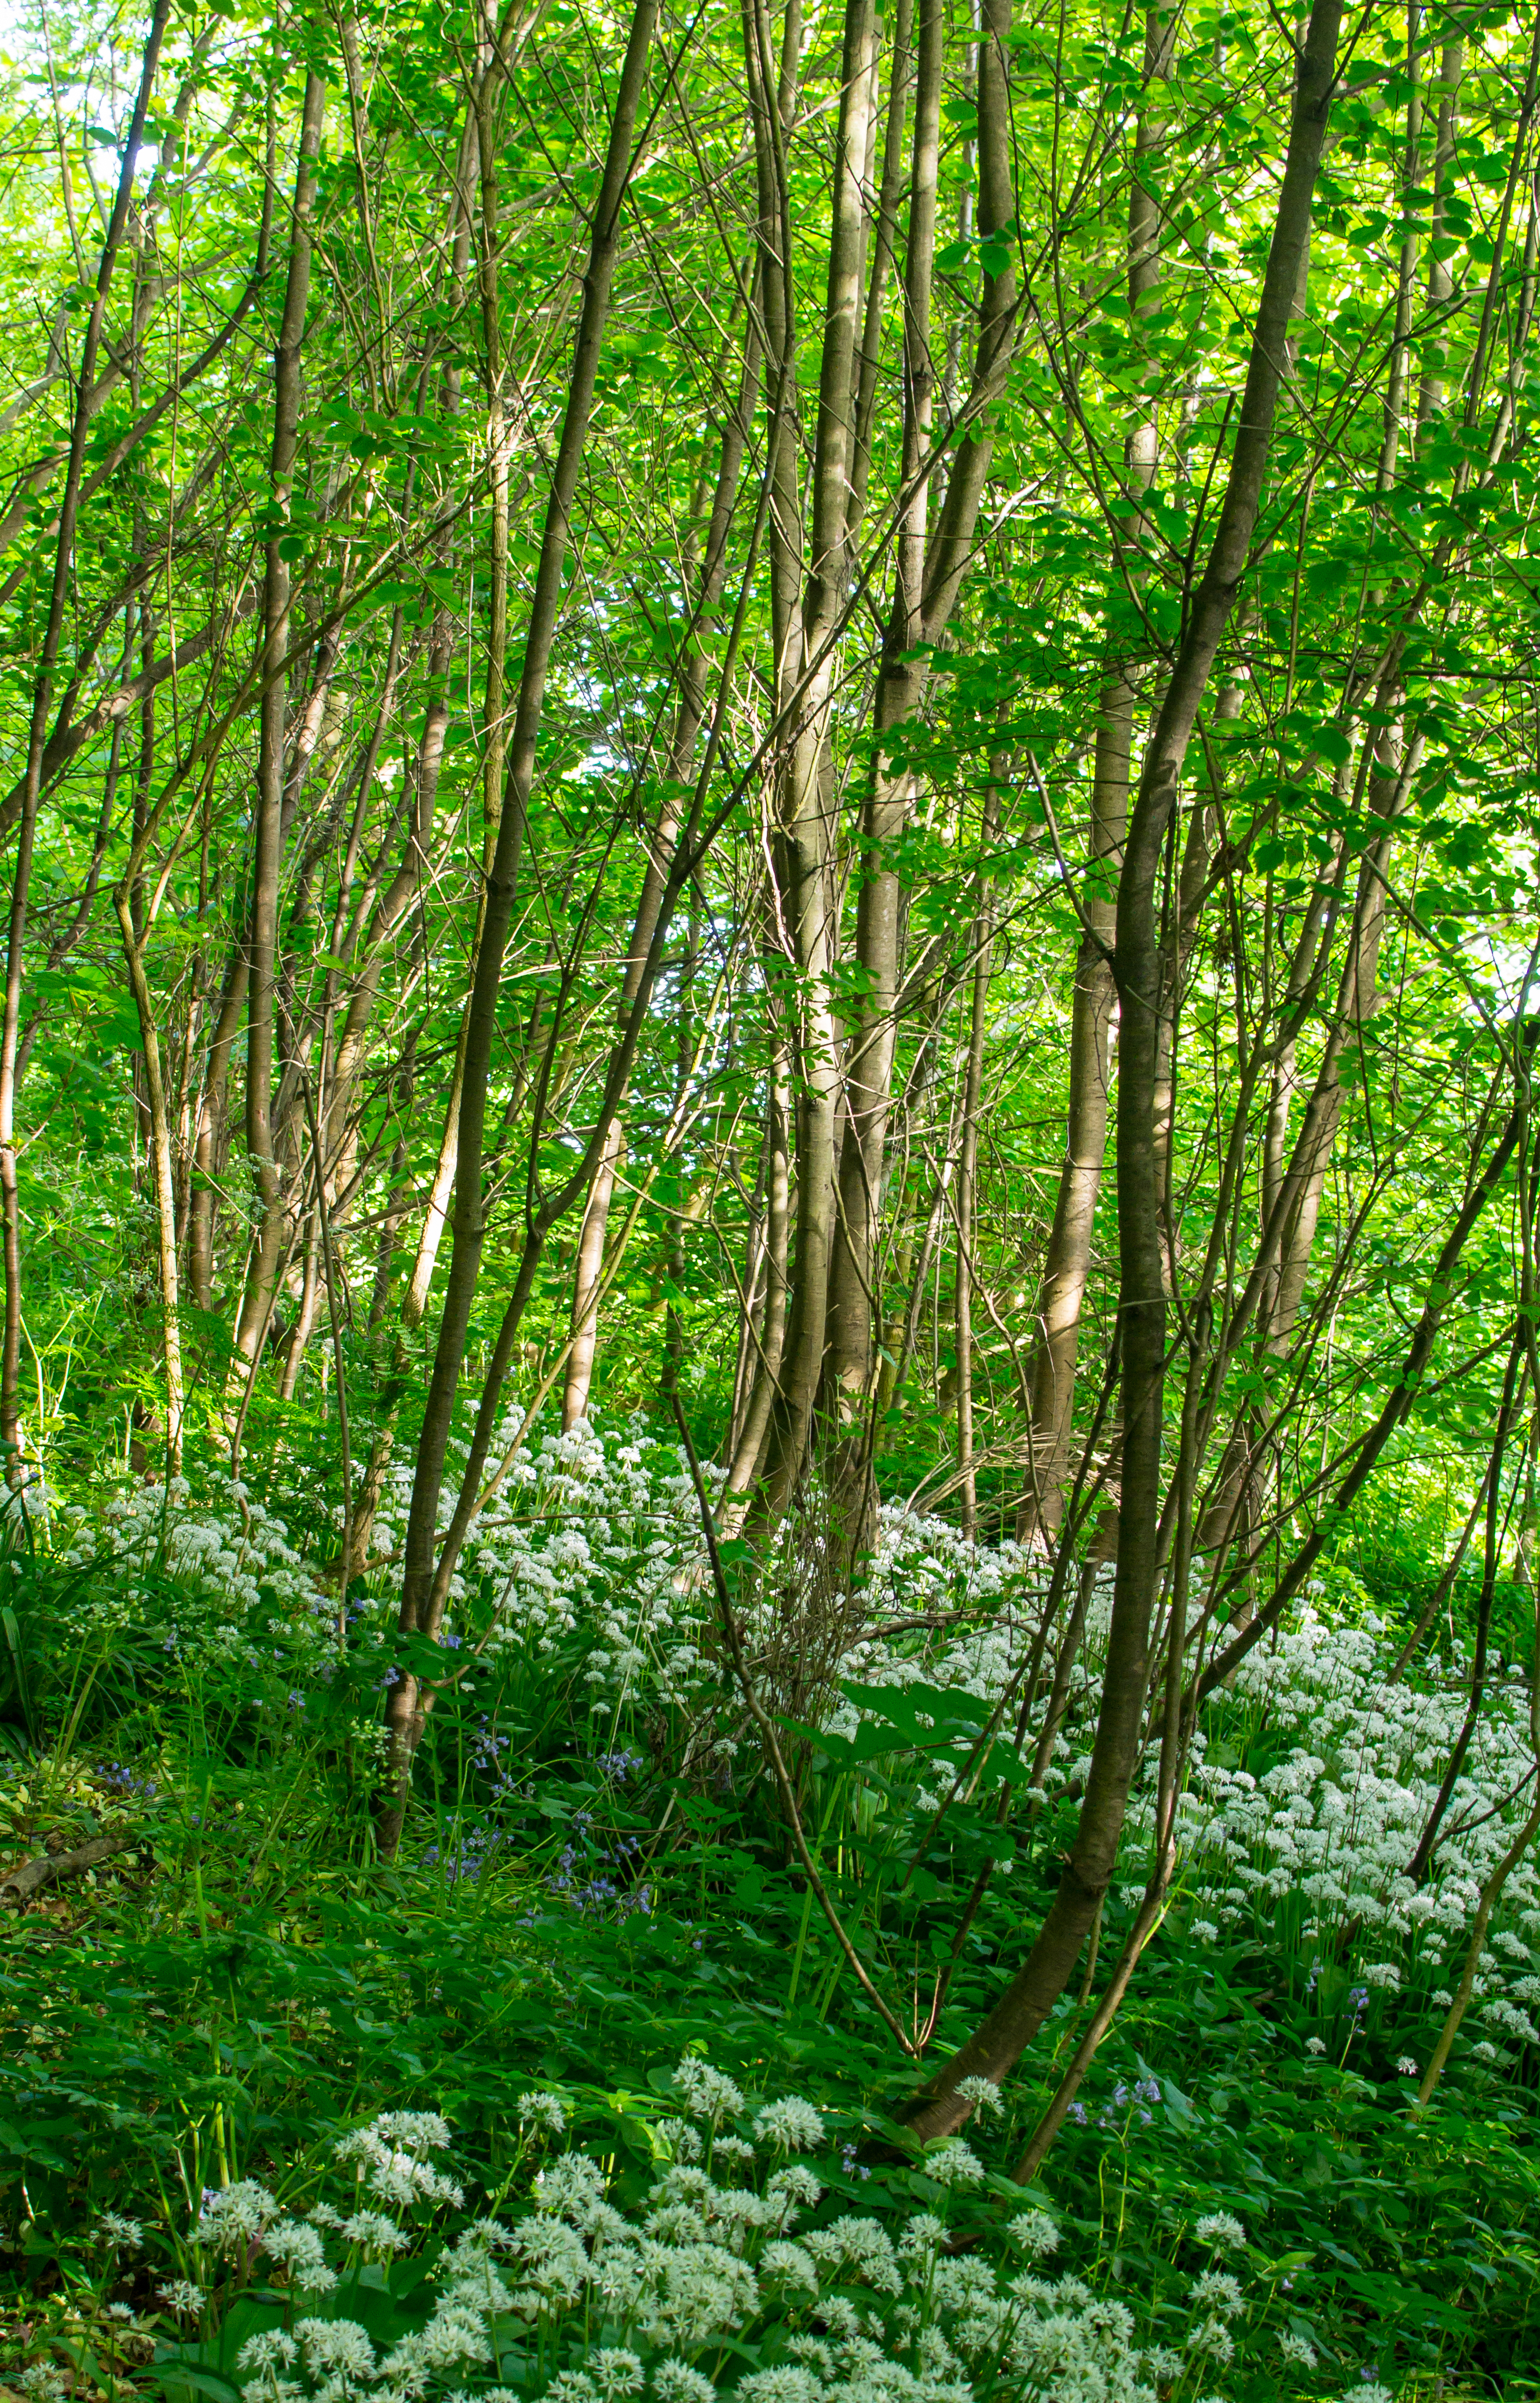
tree, forest, branch, plant, wood, sunlight, leaf, flower, summer, wild, foliage, green, jungle, flowers, trees, leaves, uk, woods, vegetation, rainforest, deciduous, scotland, woodland, habitat, ecosystem, fife, nature reserve, biome, old growth forest, natural environment, geographical feature, temperate broadleaf and mixed forest, temperate coniferous forest, riparian forest